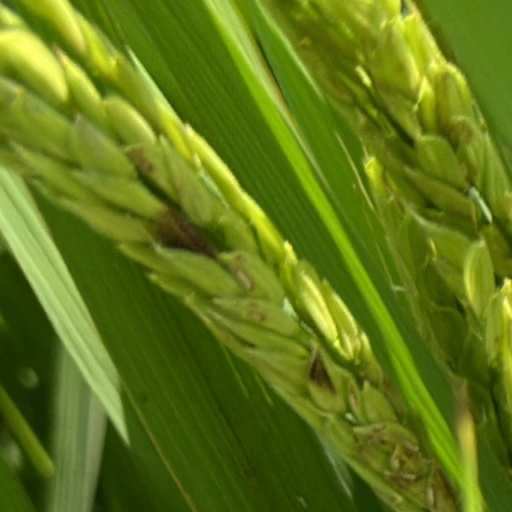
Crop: rice